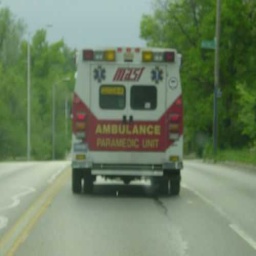
Label: ambulance